Golden Cavalry of St George

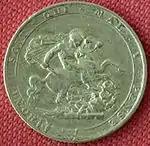
Reverse of an 1817 sovereign.

The Golden Cavalry of St George was the colloquial name of subsidies paid out by the British government to other states in Europe in the 18th and the 19th centuries, particularly during the Napoleonic Wars. The name is a euphemism and derives from the British sovereign gold coins often used in those payments, which bore an image of Saint George, the patron saint of England, on horseback slaying the dragon.